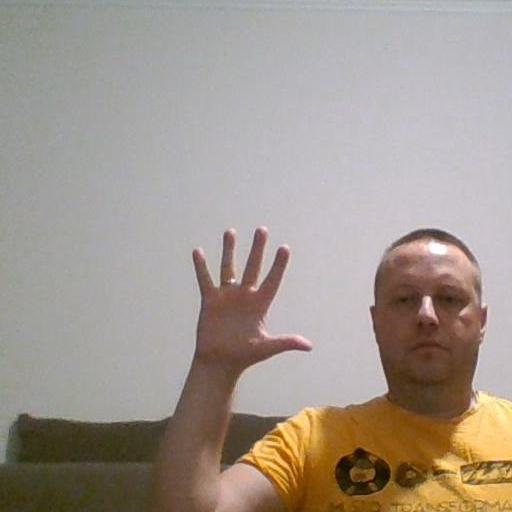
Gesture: palm